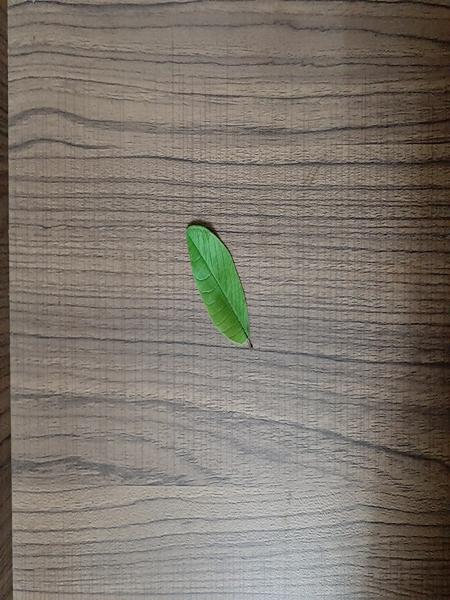
Plant: Guava